Moller M200G Volantor

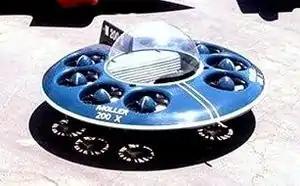
Moller M200X

The M200G Neuera is a prototype of a flying saucer-style hovercraft, designed by aeronautics engineer Paul Moller. The vehicle is envisioned as a precursor to the Moller M400 Skycar. The M200G Volantor uses a system of eight computer-controlled fans to hover up to above the ground. Volantor is a term coined by Moller meaning "a vertical takeoff and landing aircraft." Moller International is apparently inactive as of 2020.